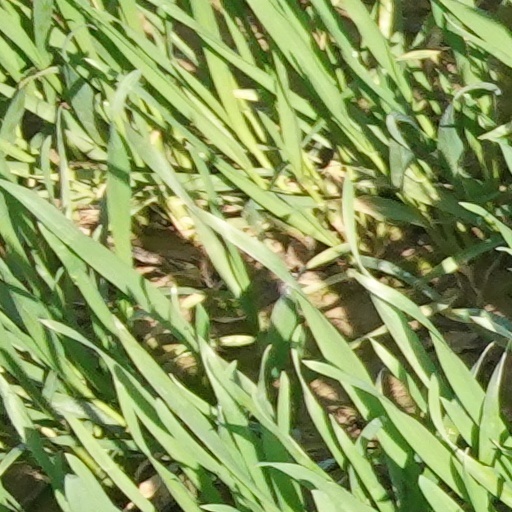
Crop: wheat